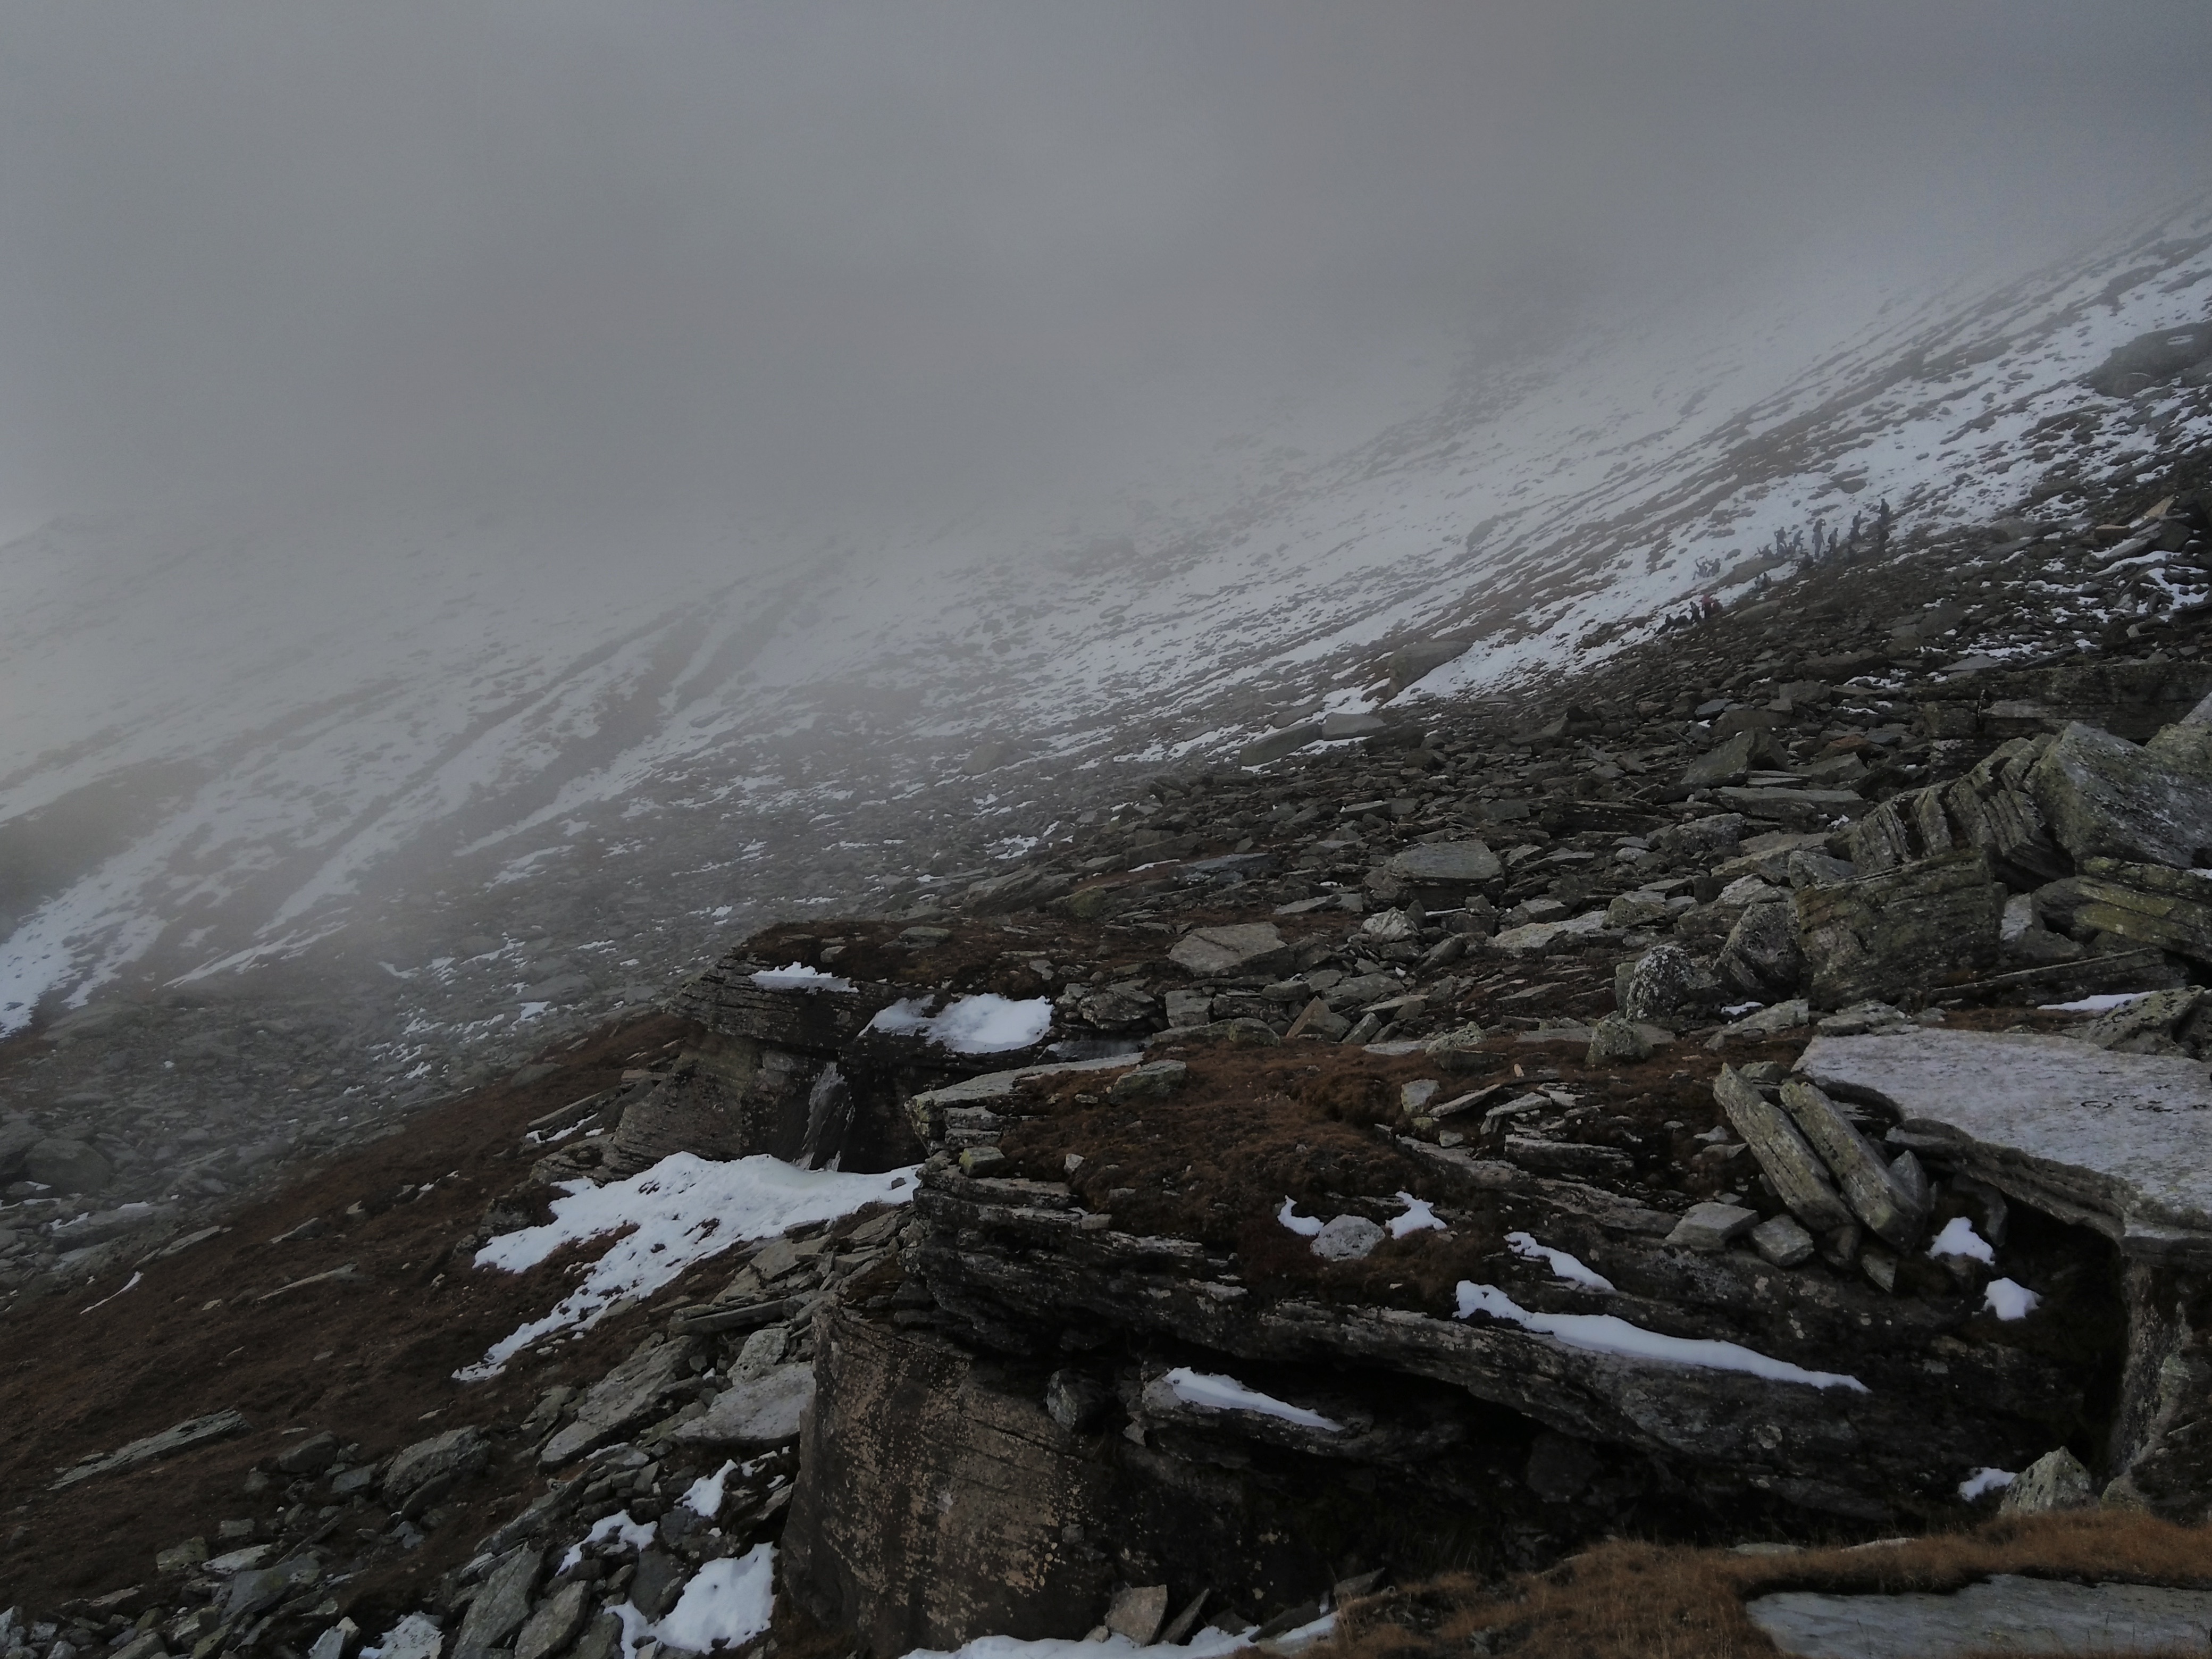
rock, wilderness, mountain, snow, winter, adventure, mountain range, weather, ridge, summit, fell, landform, geographical feature, atmospheric phenomenon, mountainous landforms, geological phenomenon